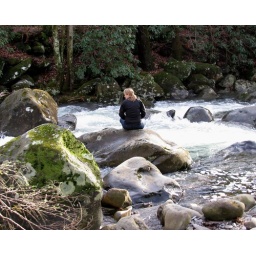
I have fallen in this river many, many times. Even in July the water is cold.